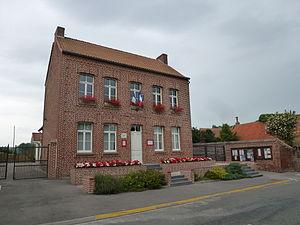
Nielles-lès-Ardres est une commune française située dans le département du Pas-de-Calais en région Hauts-de-France.